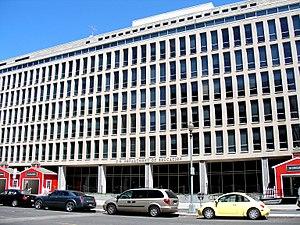
Le département de l'Éducation des États-Unis est dans l'exécutif fédéral américain le ministère de l'Éducation des États-Unis.